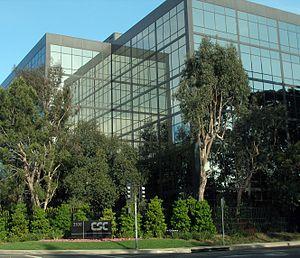
Computer Sciences Corporation est une société de services en ingénierie informatique américaine.